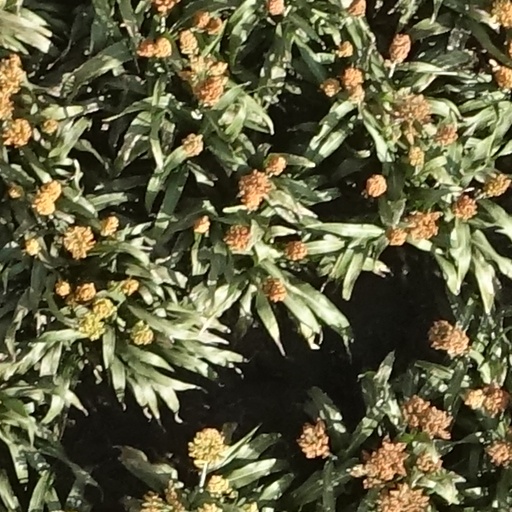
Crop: sorghum